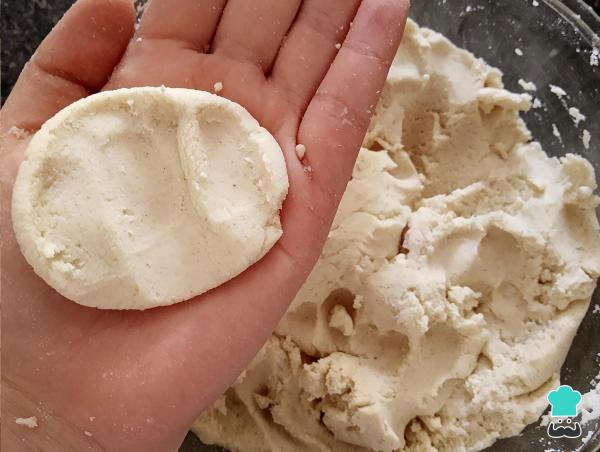
Cuando tengas todos los ingredientes secos mezclados, añade poco a poco el agua tibia, mezcla y comienza a amasar. La masa debe quedar lo suficientemente hidratada, la textura ideal la tendrás cuando, al presionarla, los bordes no se rompan; si se rompen añade un poco más de agua.Truco: si lo deseas, puedes hacer la masa para sopes con manteca agregando un poco de manteca de cerdo, ¡le dará un toque extra de sabor!